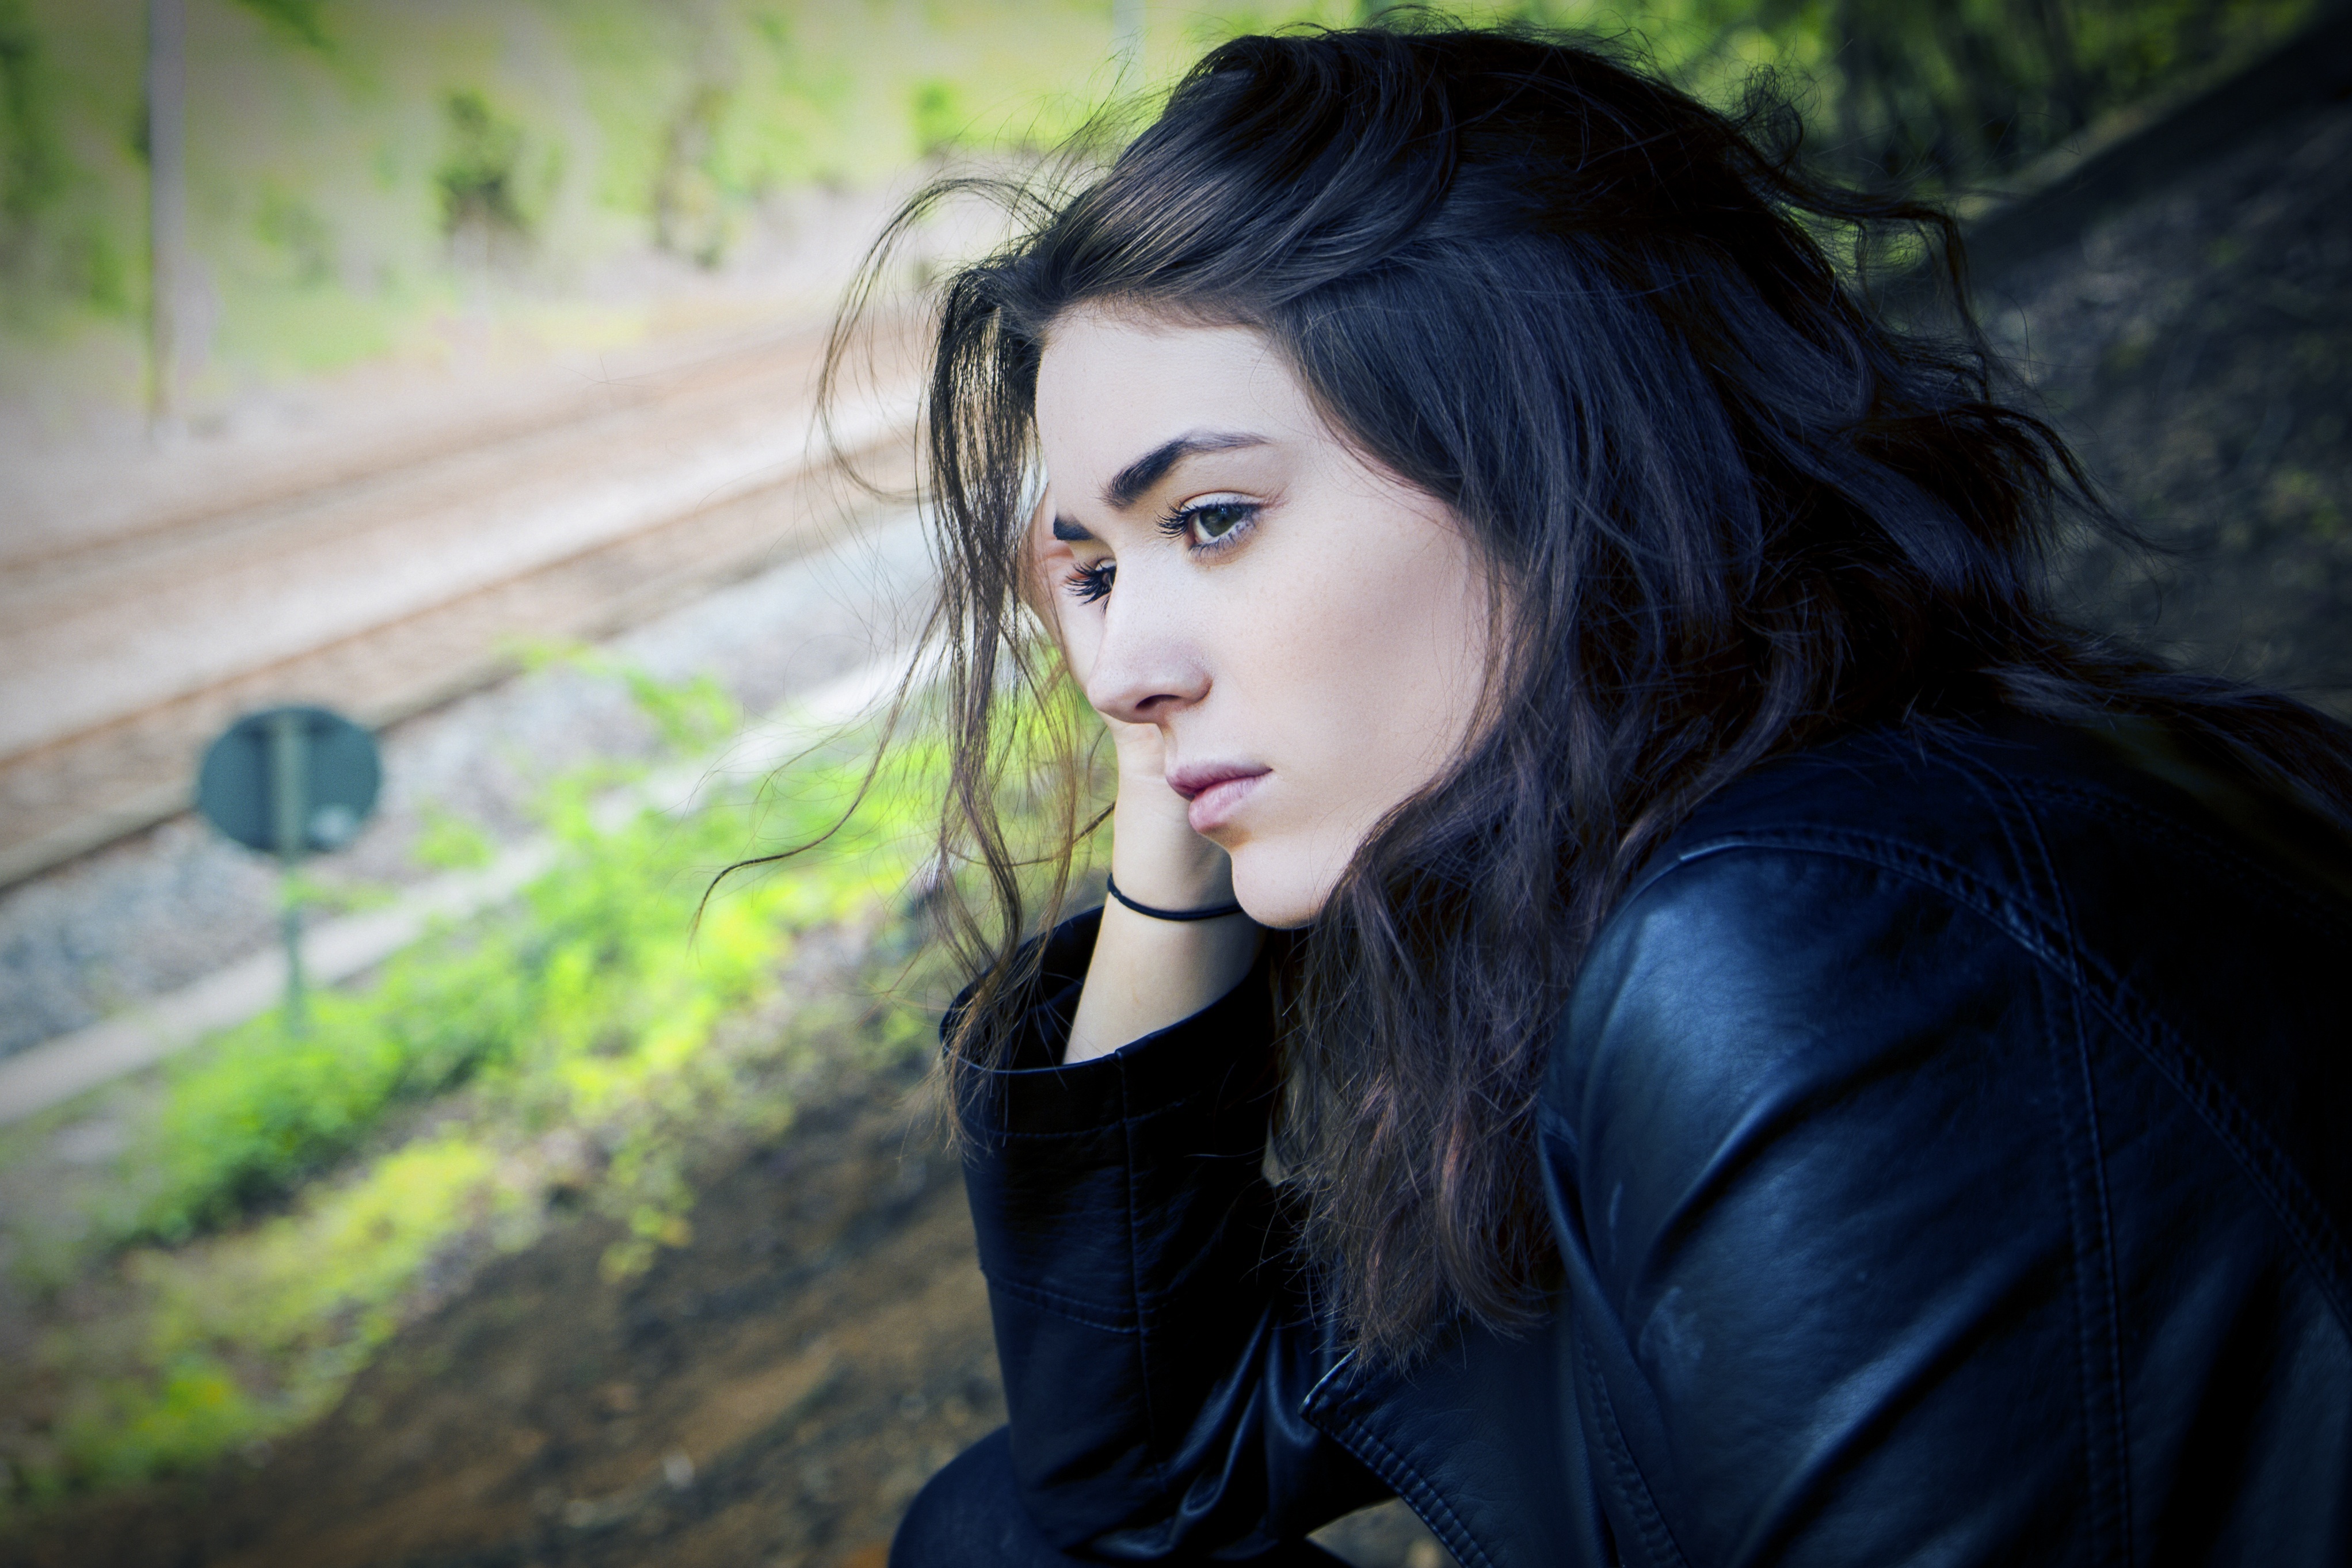
person, girl, woman, hair, photography, looking, female, portrait, model, young, color, fashion, clothing, black, lady, hairstyle, long hair, black hair, face, eye, head, photograph, beauty, style, pretty, attractive, photo shoot, brown hair, beautiful face, portrait photography, goth subculture